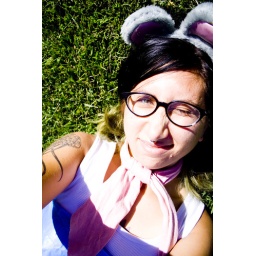
mousies lie in the bright green grass some are murdered some are picnicking